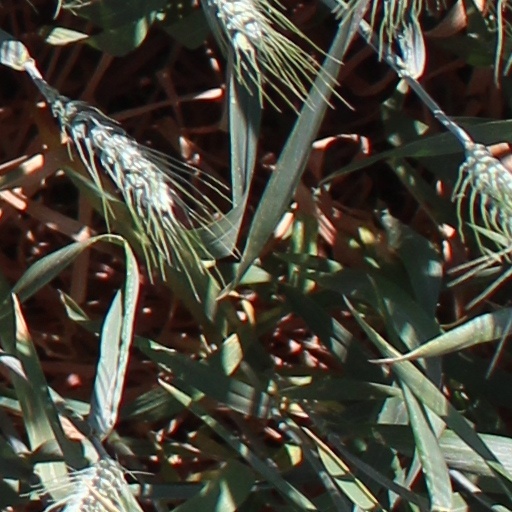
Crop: wheat